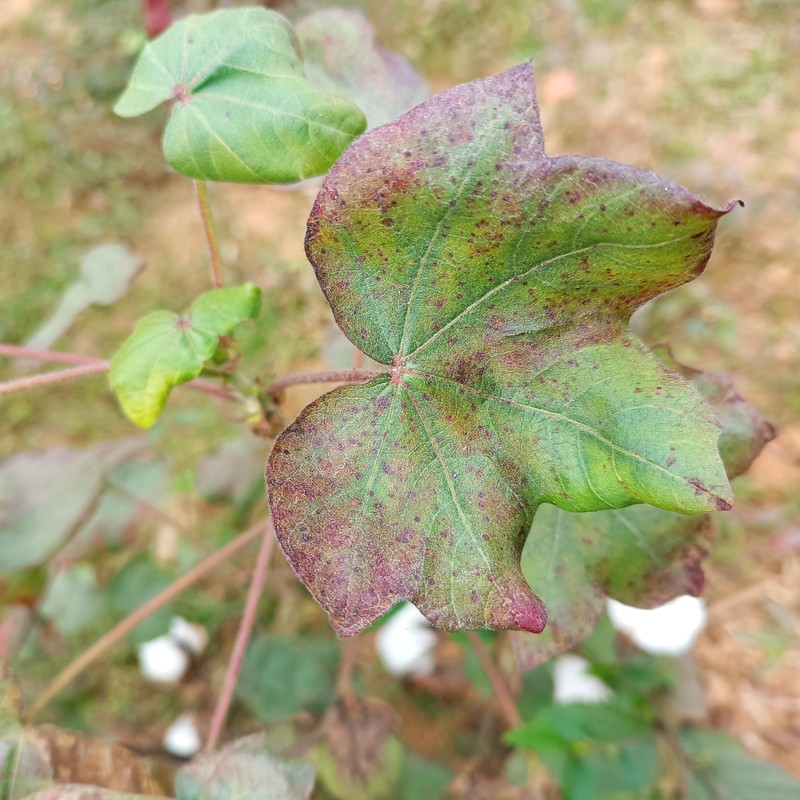
Label: Leaf Redding